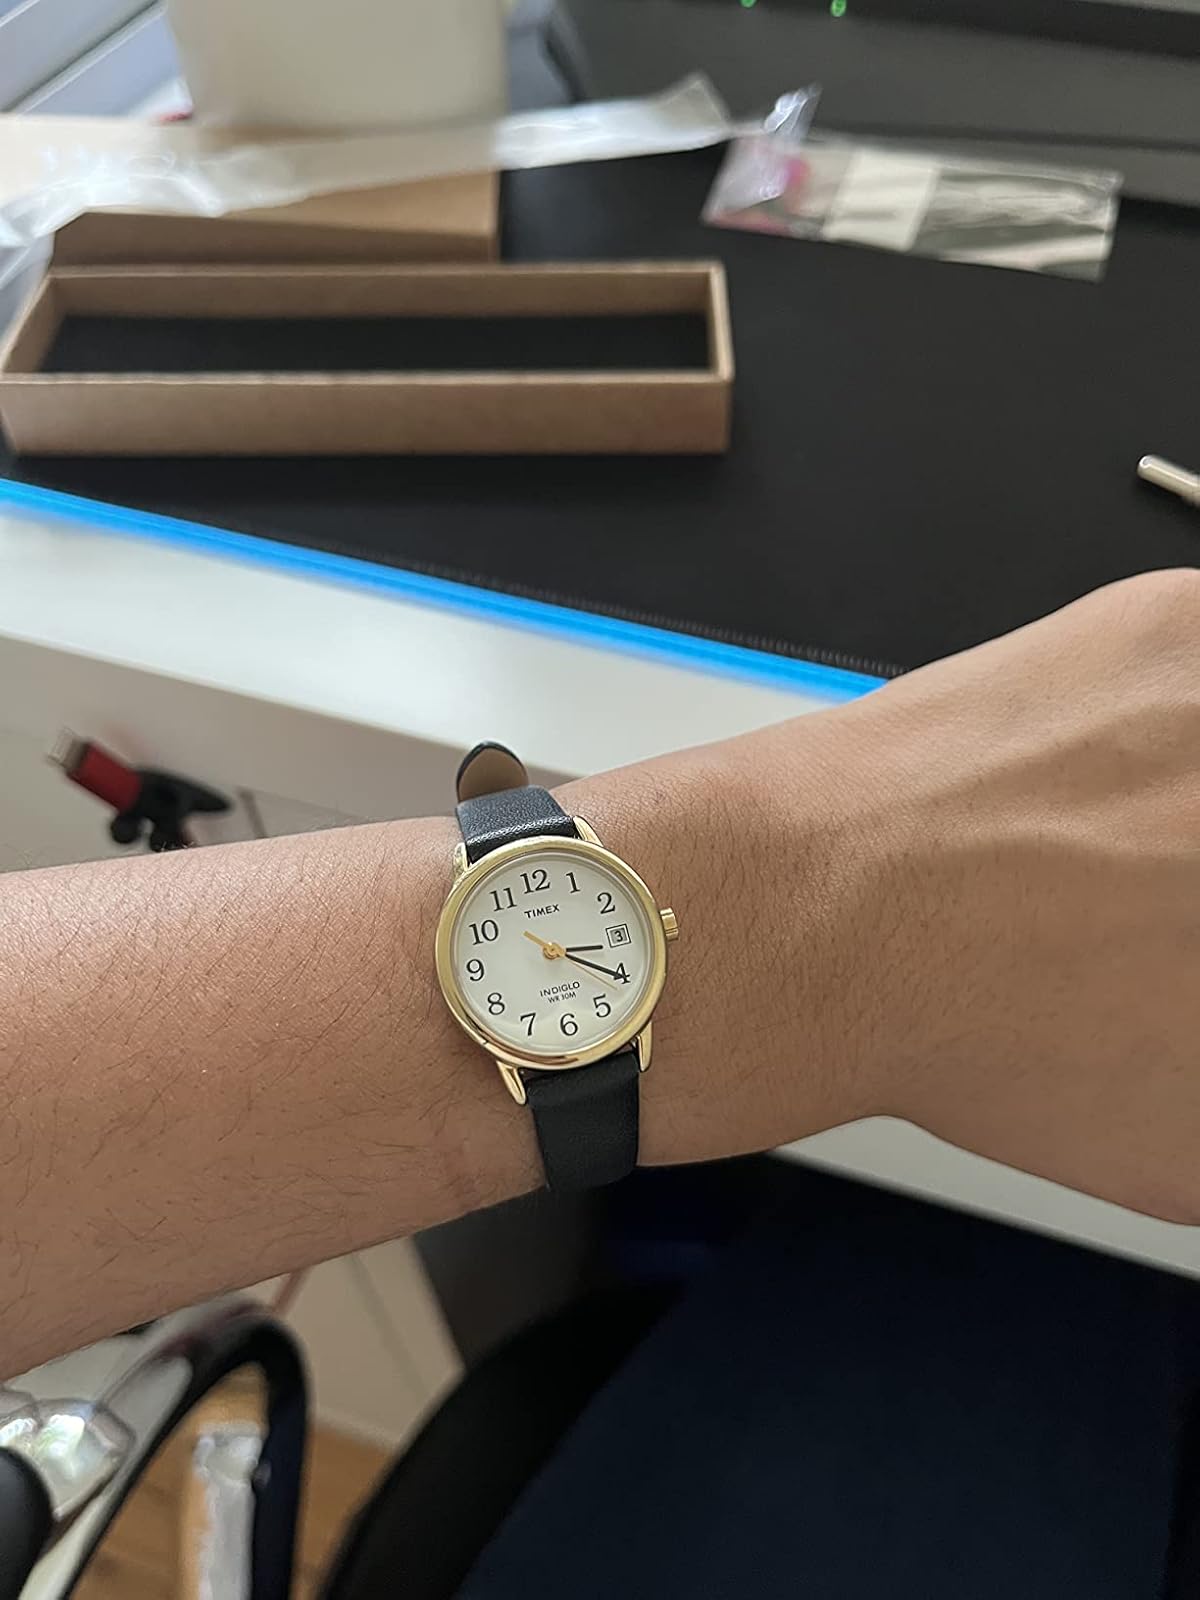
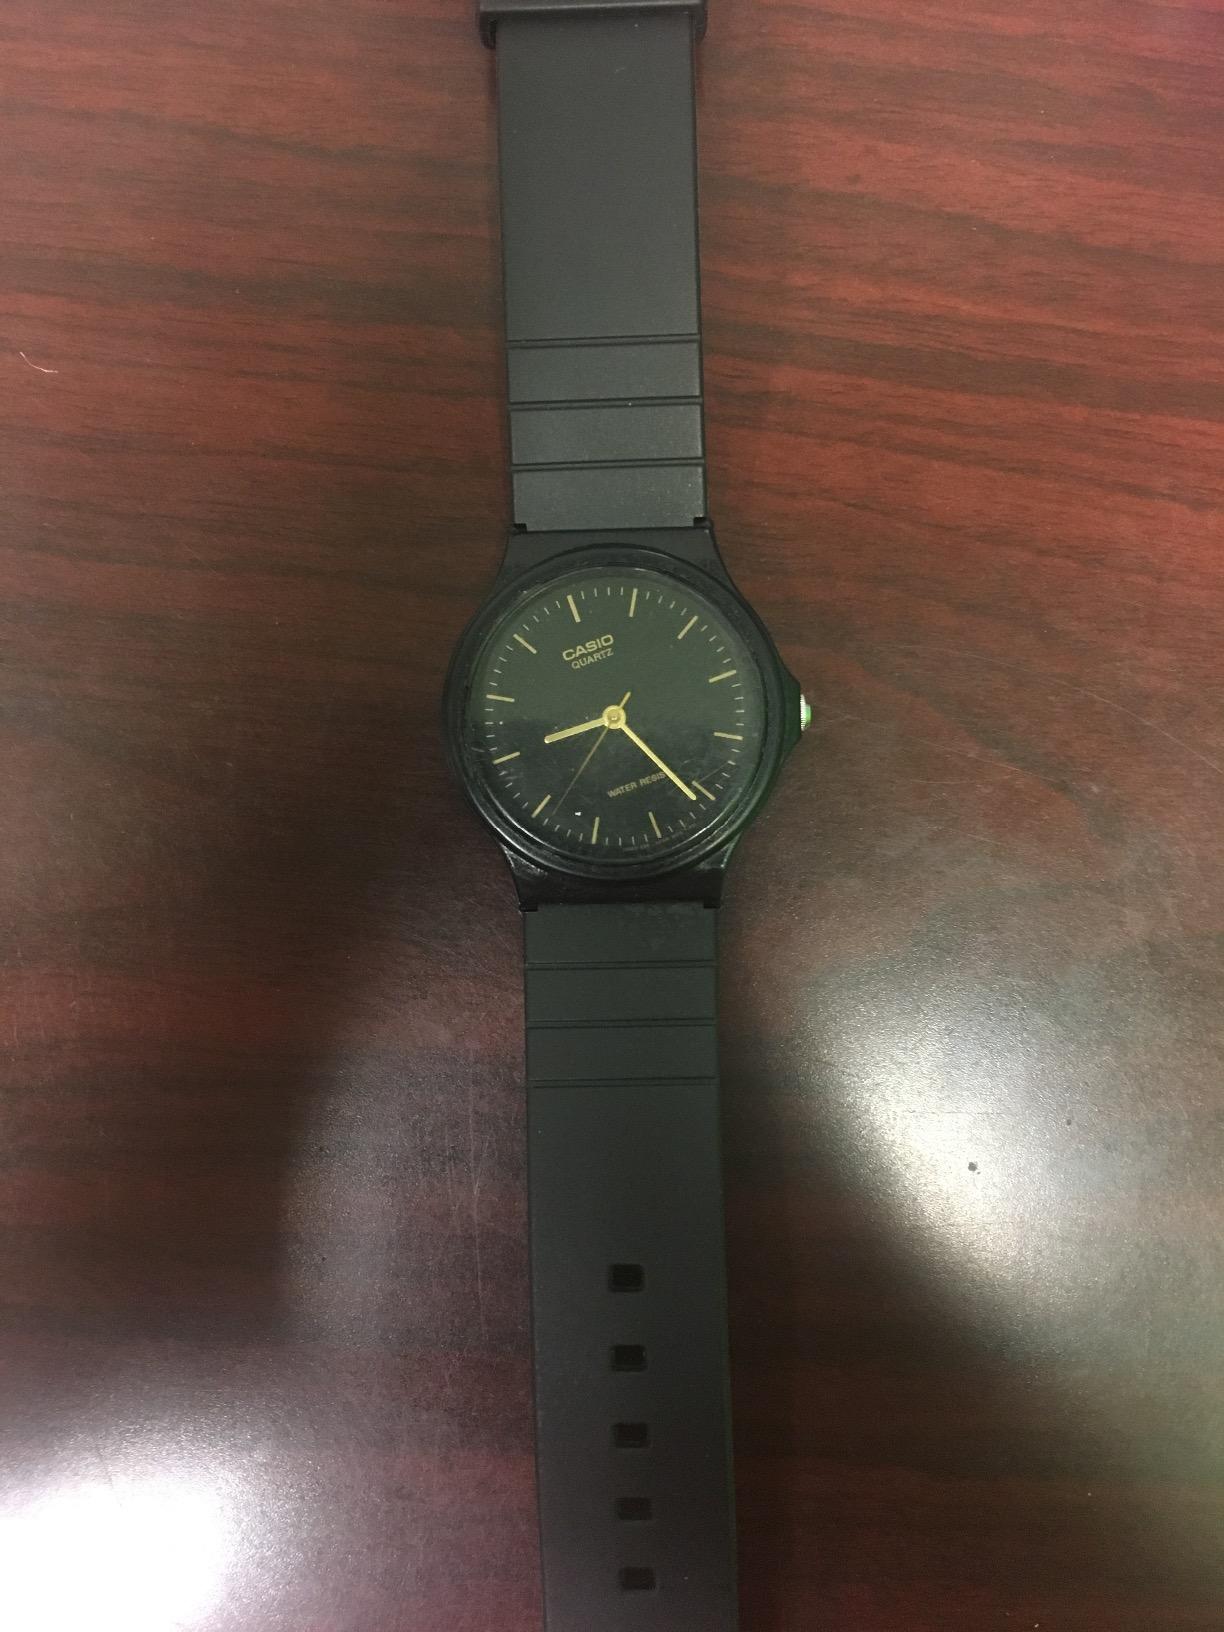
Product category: accessories_watch
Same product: no